Peggy Whitson

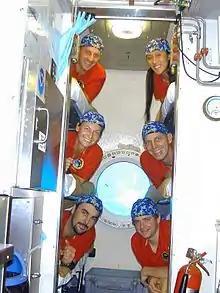
NEEMO 5 crew members are pictured in the bunkroom aboard the Aquarius research habitat. Top, L-R: Garrett Reisman, Emma Hwang; Middle: Whitson, Clayton Anderson; Bottom: James Talacek, Ryan Snow.

From 1989 to 1993, Whitson worked as a research biochemist in the Biomedical Operations and Research Branch at NASA-JSC. From 1991 to 1993, she served as technical monitor of the Biochemistry Research Laboratories in the Biomedical Operations and Research Branch. From 1991 through 1992, she was the payload element developer for Bone Cell Research Experiment (E10) aboard SL-J (STS-47), and was a member of the US-USSR Joint Working Group in Space Medicine and Biology. In 1992, she was named the project scientist of the Shuttle-Mir Program (STS-60, STS-63, STS-71, Mir 18, Mir 19), and served in this capacity until the conclusion of the Phase 1A Program in 1995. From 1993 through 1996, Whitson held the additional responsibilities of the deputy division chief of the Medical Sciences Division at NASA-JSC. From 1995 to 1996, she served as co-chair of the U.S.-Russian Mission Science Working Group.